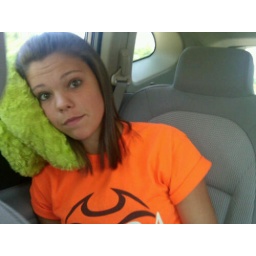
Rachel in orange shirt